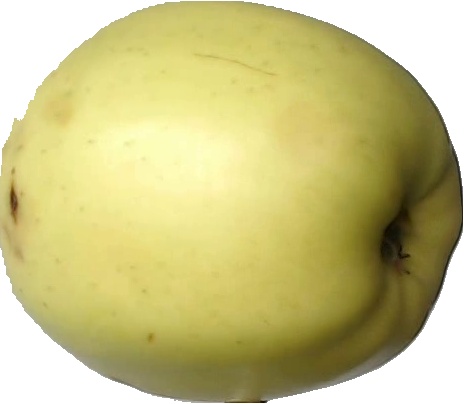
Label: apple_golden_2